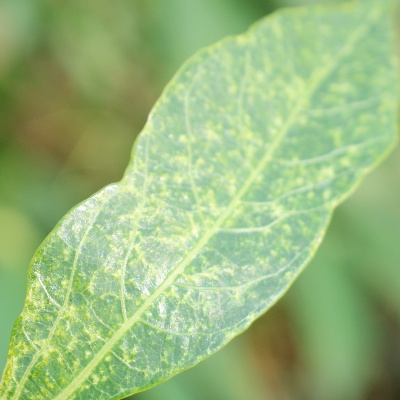
Crop: Cassava
Condition: green mite